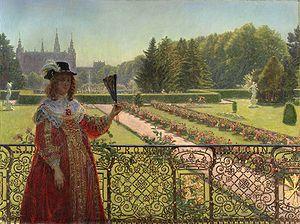
Peder Henrik Kristian Zahrtmann, connu sous le nom de Kristian Zahrtmann, né le 31 mars 1843 à Rønne, et mort le 22 juin 1917 dans le quartier Frederiksberg à Copenhague, est un peintre danois.